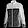
Label: Coat